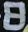
Number: 8